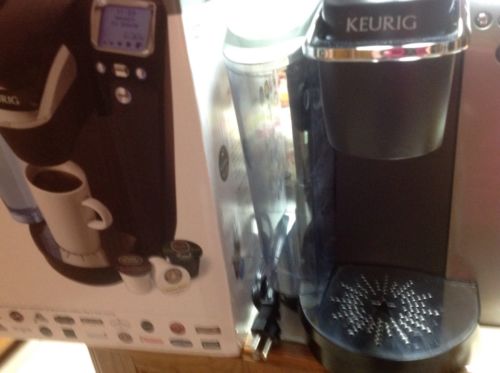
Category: coffee maker